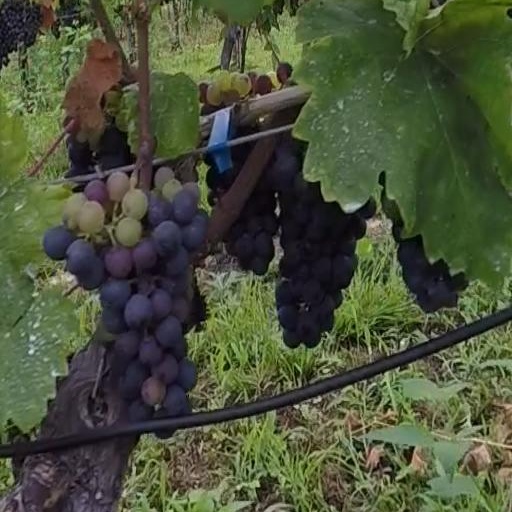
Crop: grape